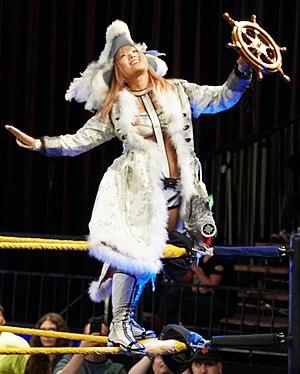
Kaori Housako née le 23 septembre 1988 à Hikari est une ancienne catcheuse japonaise connue sous le nom de Kairi Sane. Elle a été connue pour son travail à la World Wrestling Entertainment.